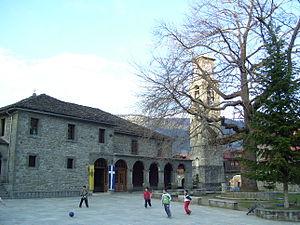
La Métropole de Ioannina est un évêché du Patriarcat œcuménique de Constantinople provisoirement autorisé à participer à la vie synodale de l'Église orthodoxe de Grèce. Son siège est à Ioannina, la capitale de l'Épire. Son ressort s'étend sur le district régional de Ioannina, hormis les confins montagneux avec l'Albanie qui relèvent de la métropole de Dryïnoupolis, Pogoniani et Konitsa.